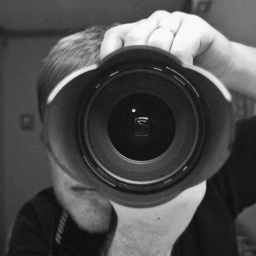
Self portrait in the bathroom mirror